Jacques Carabain

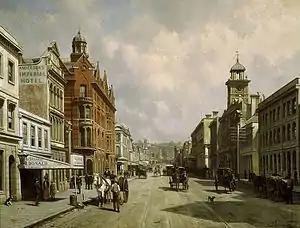
Queen Street, Auckland.

He began his studies at the Amsterdamer Kunstakademie, where he initially painted landscapes and seascapes as well as cityscapes. His teachers there included Jacobus Schoemaker Doyer and Valentijn Bing. His first major showing was at the Exhibition of Living Masters in 1852. He lived in Amsterdam until 1856, when he travelled throughout Europe, then lived in Brussels for a short time before settling in Schaerbeek. It was there he began specializing in cityscapes and was influenced by François-Antoine Bossuet.